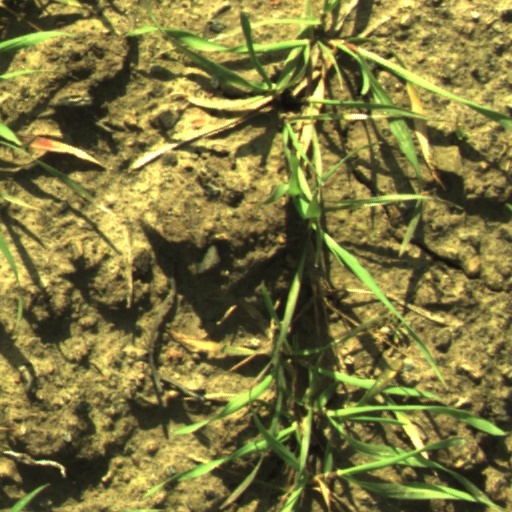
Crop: wheat